Question: Please indicate a possible affordance area of the knife that can be used for holding
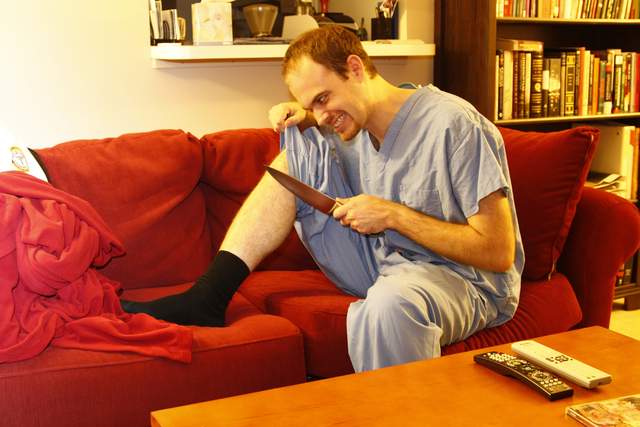
Answer: [329.5, 201, 378.5, 237]